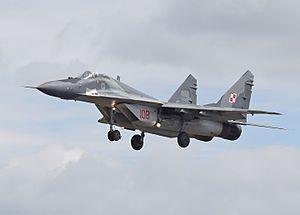
Les feux de navigation ou feux de position sont des lumières rouges, vertes et blanches permettant aux pilotes d'apprécier leurs trajectoires relatives. Ils sont généralement situés aux extrémités des ailes et à la queue de l'avion. Ils sont obligatoires en toutes conditions de vol.